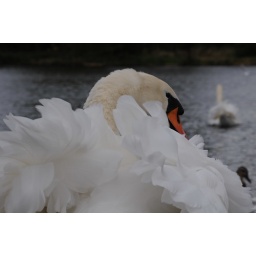
male swan at ackers pit caught in the wind